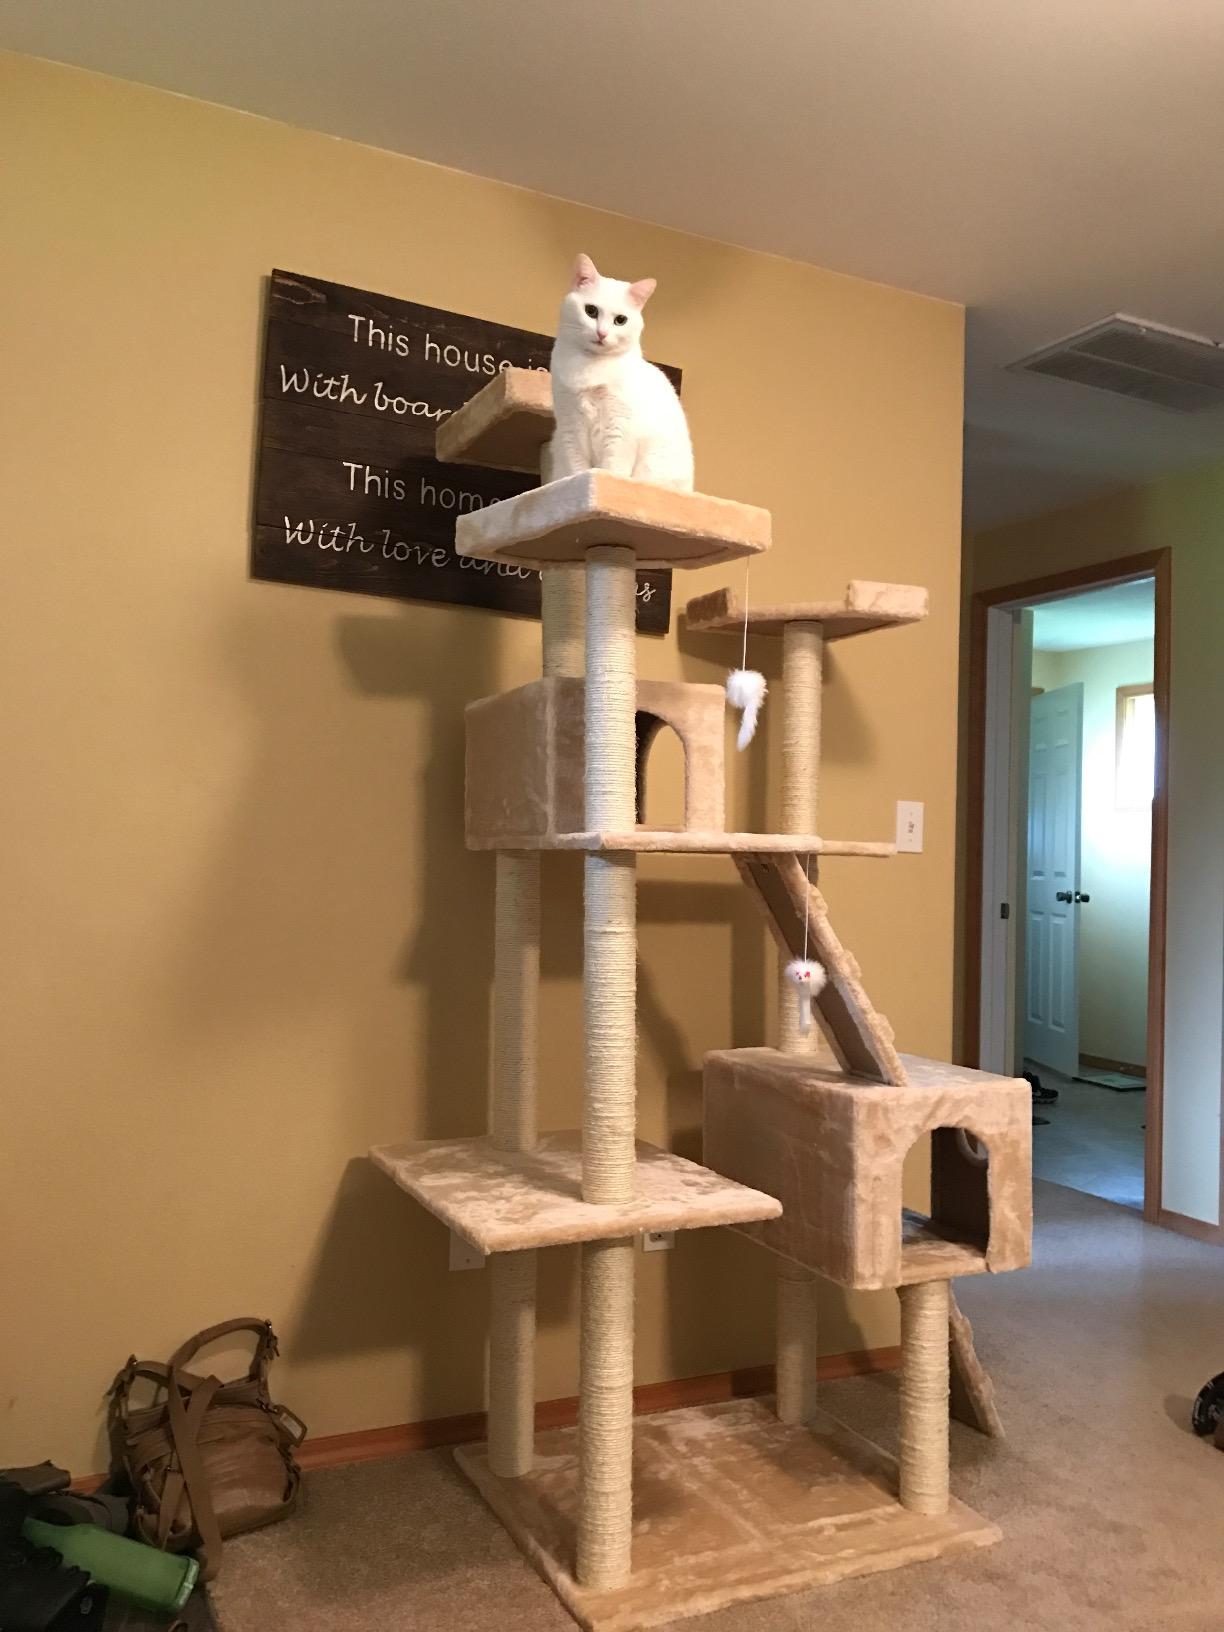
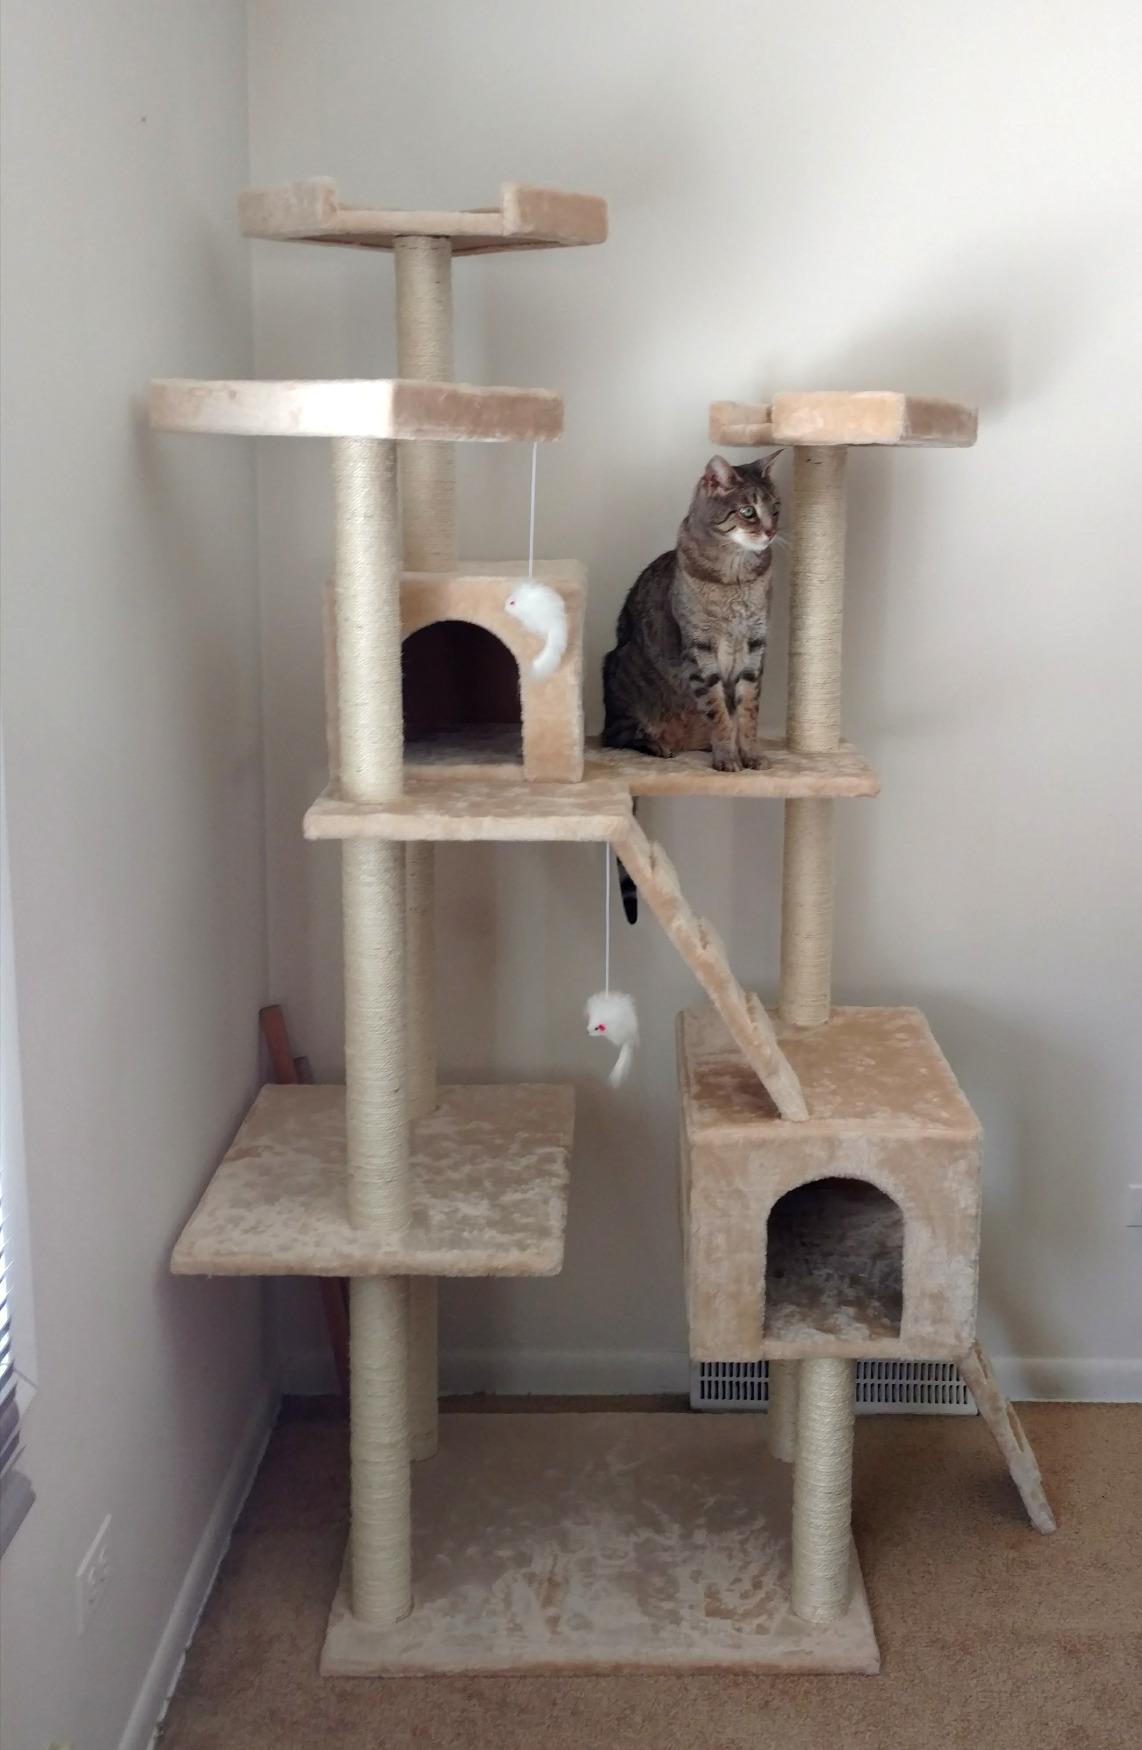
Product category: items_cat tree
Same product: yes